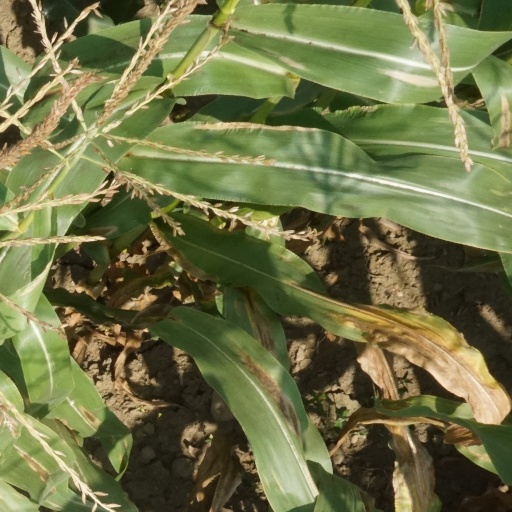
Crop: maize; corn